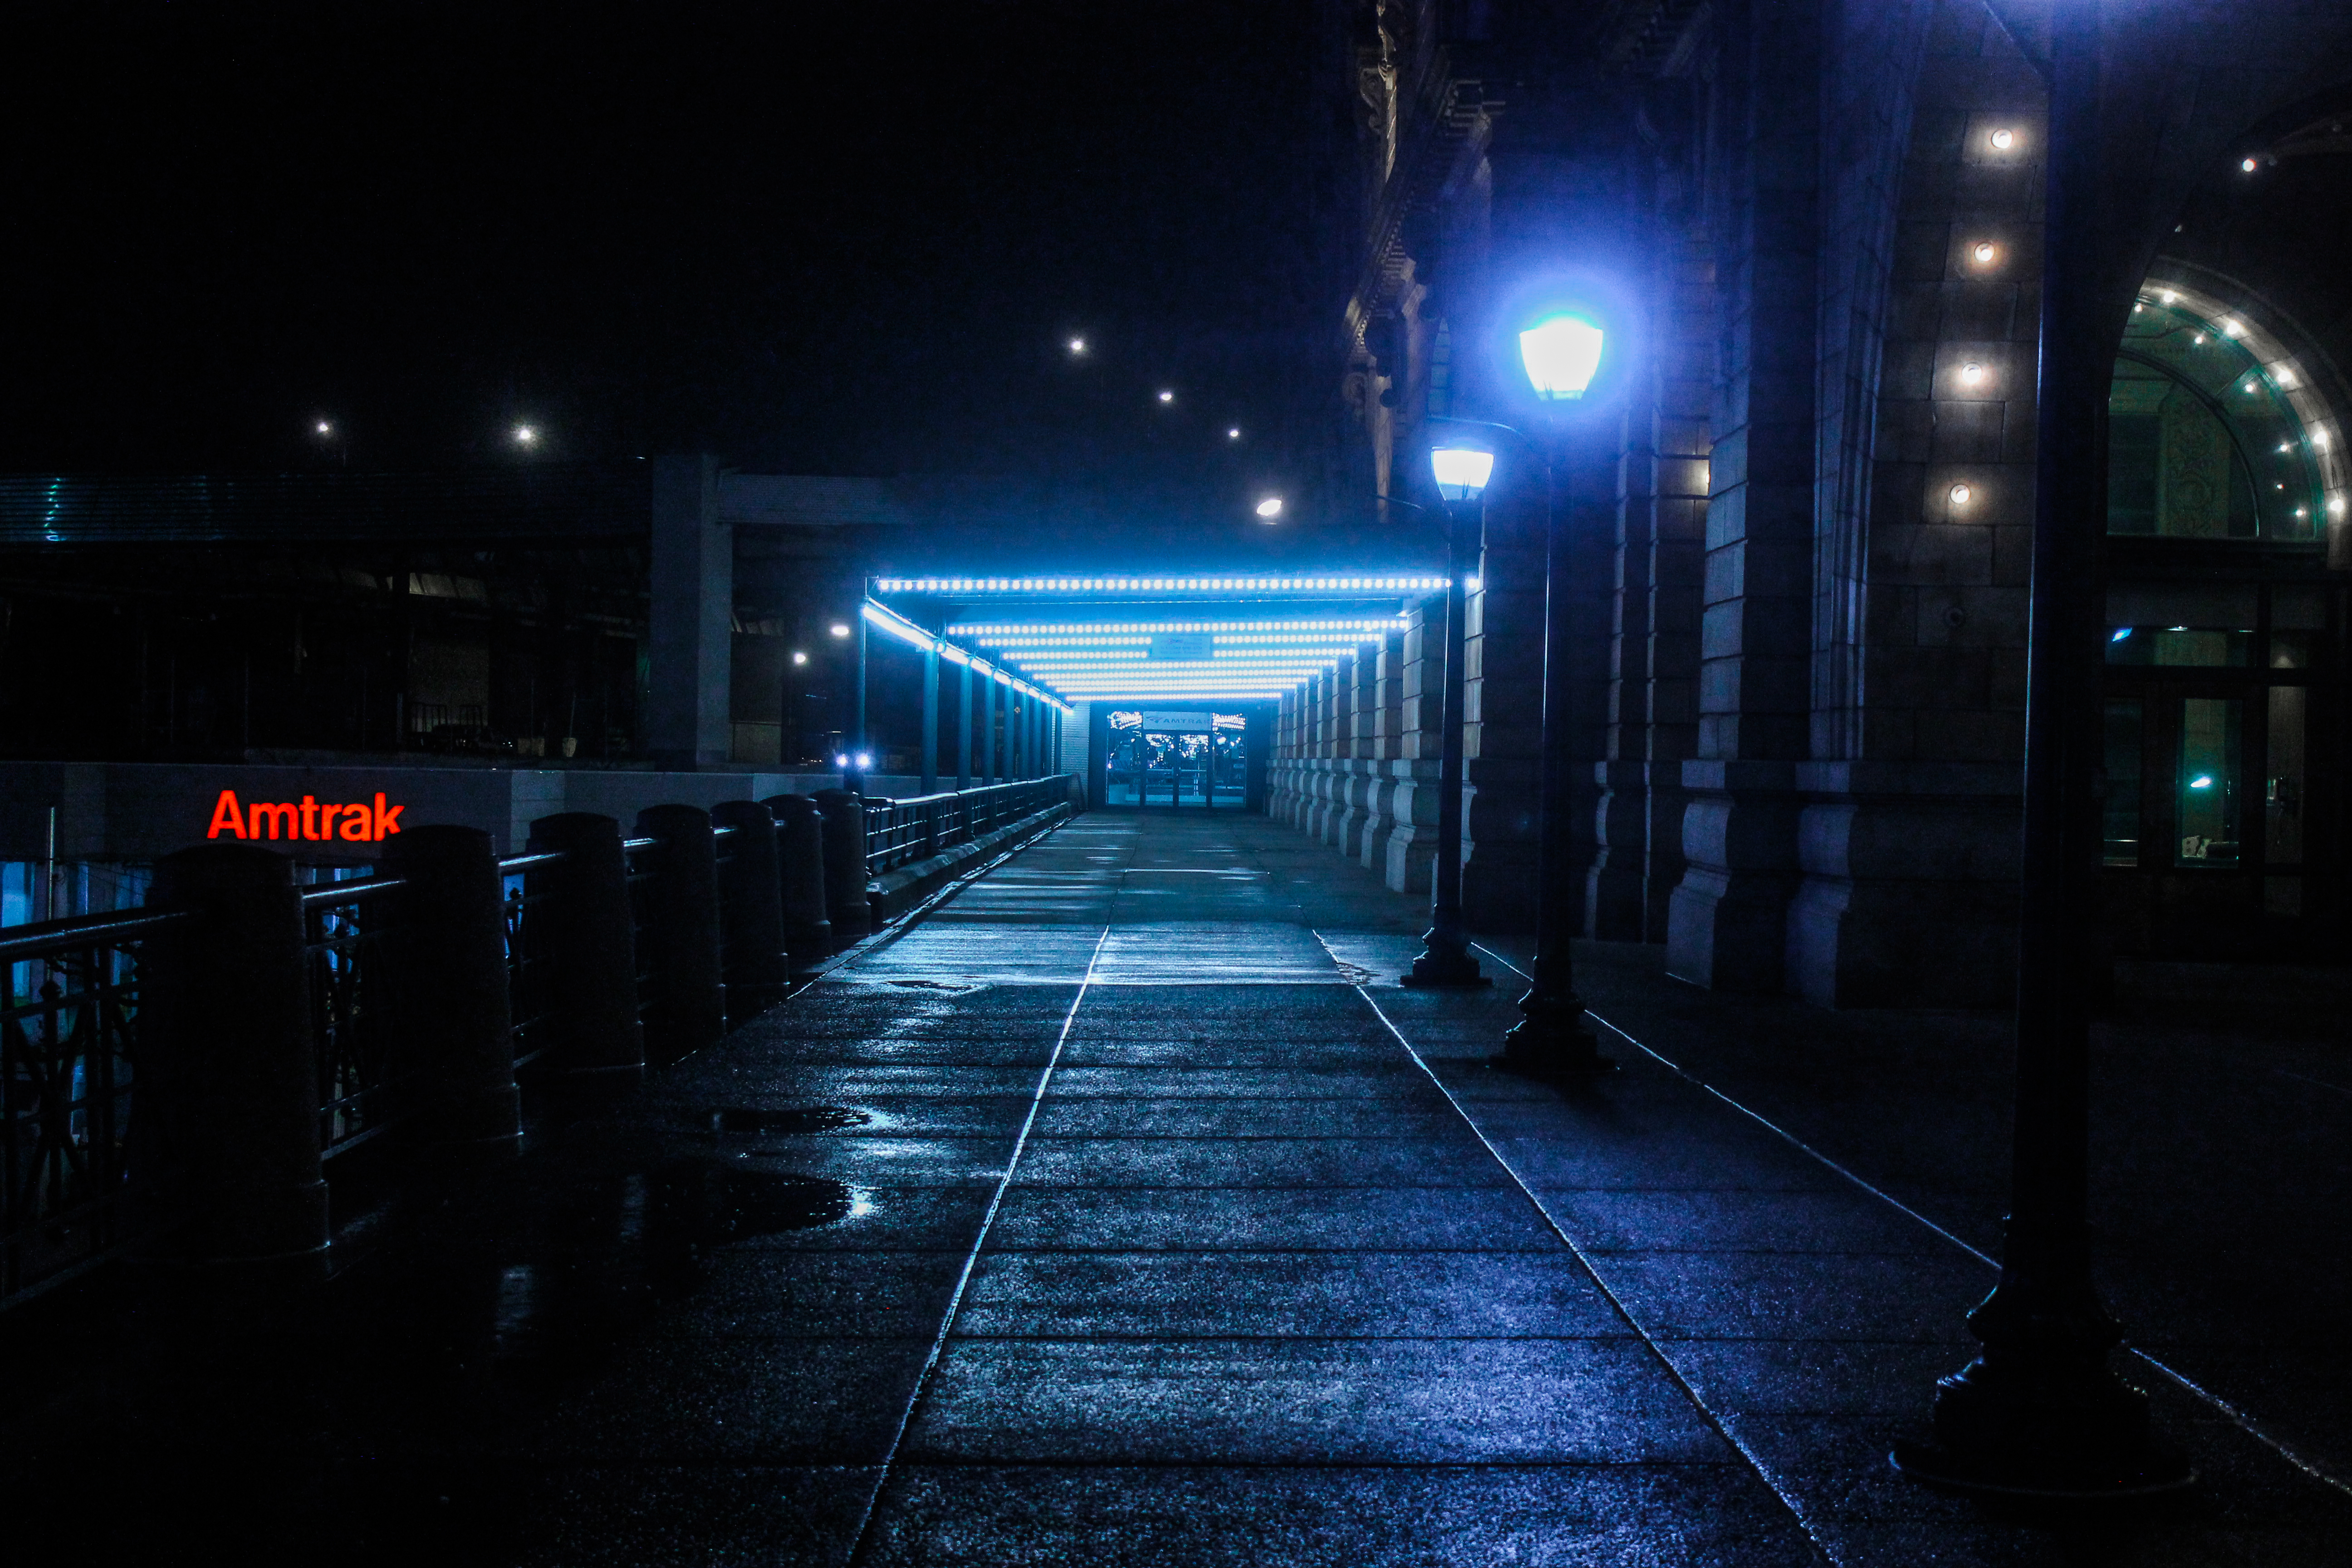
pathway, light, street, night, city, evening, reflection, train station, darkness, street light, lighting, lights, infrastructure, lamps, midnight, screenshot